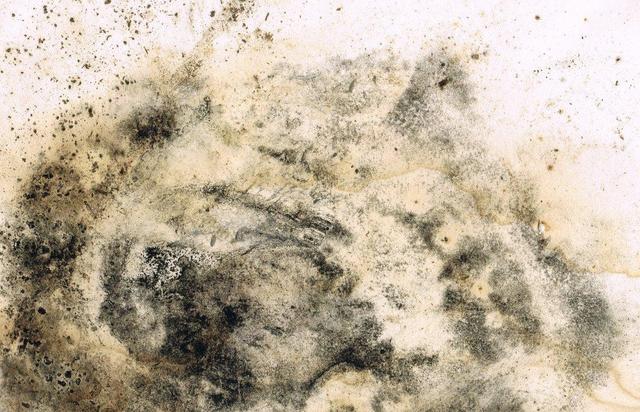
Texture: stained